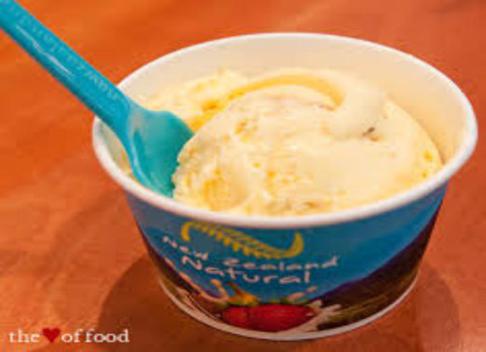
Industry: Food